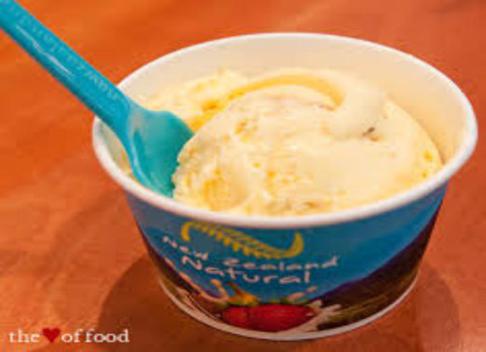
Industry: Food